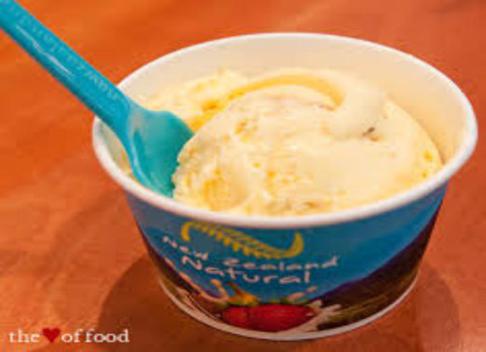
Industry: Food